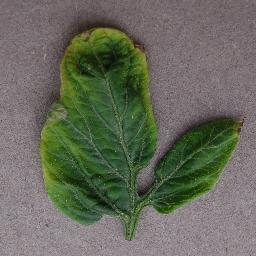
Label: Tomato___Tomato_Yellow_Leaf_Curl_Virus